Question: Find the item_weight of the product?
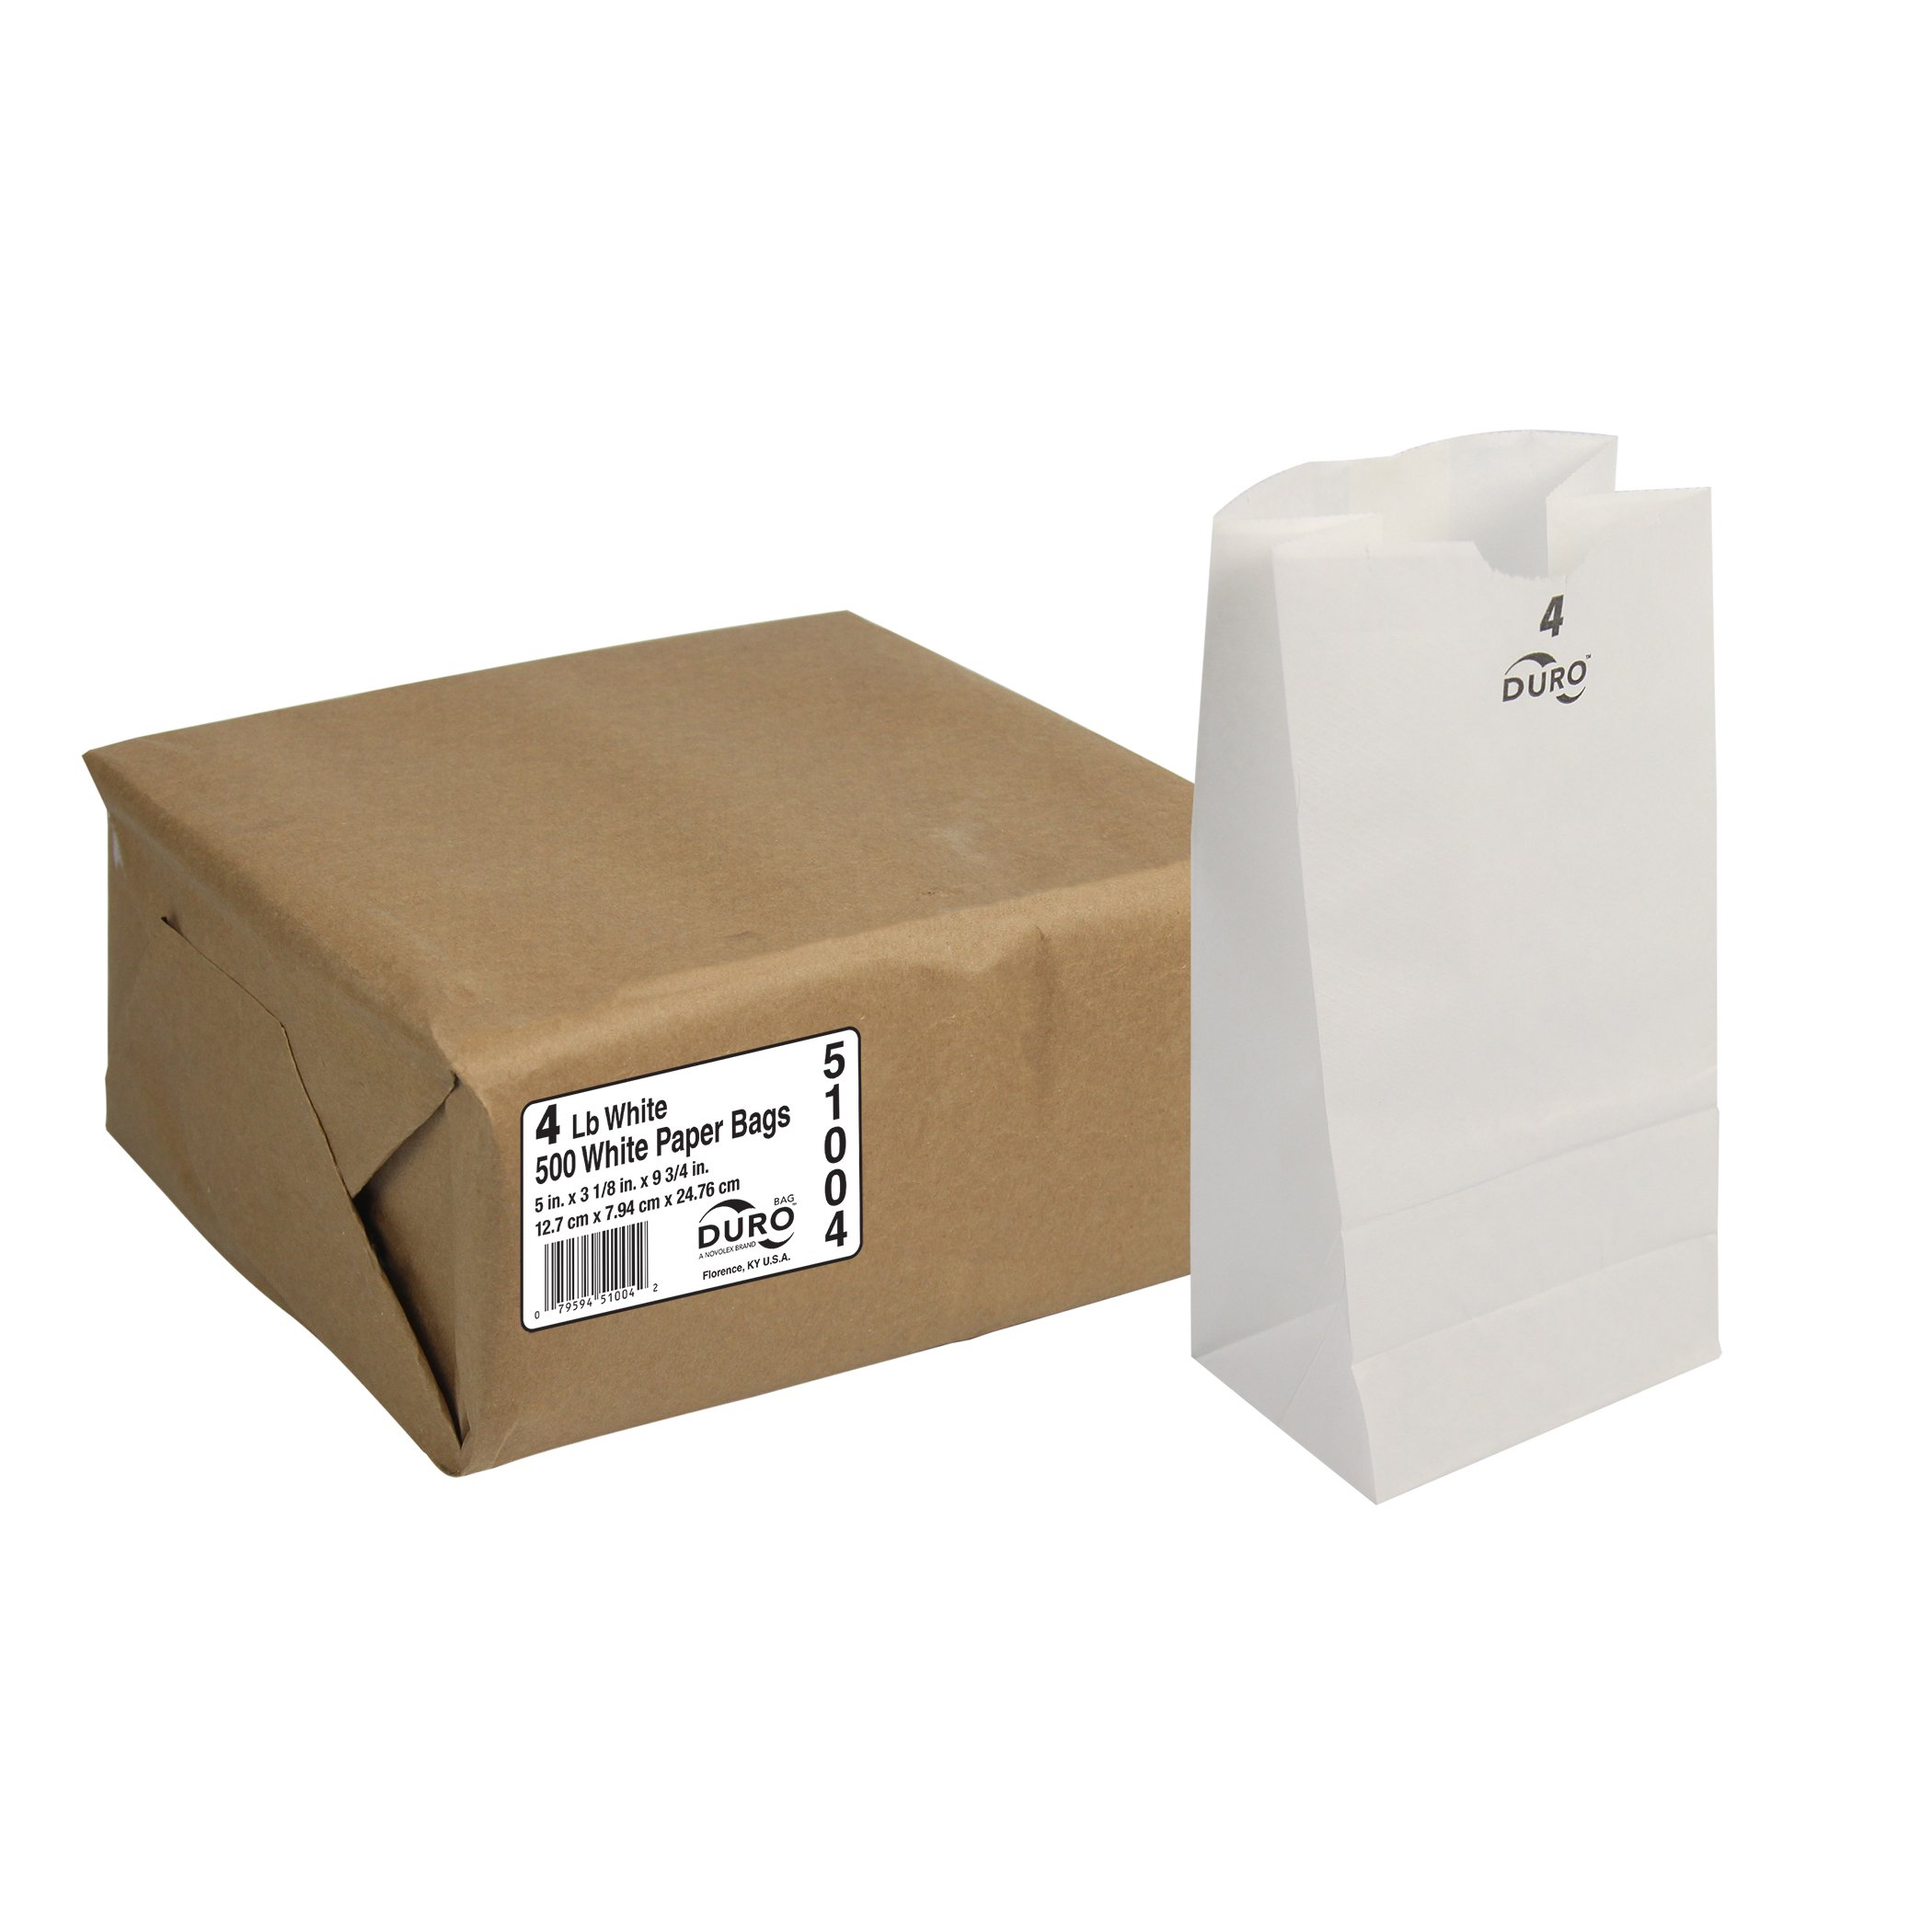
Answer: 4.0 pound